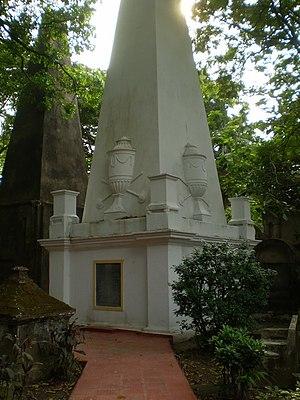
William Jones, né à Londres le 28 septembre 1746 et mort à Calcutta le 27 avril 1794, est un orientaliste et linguiste, fondateur en 1784 de la Société asiatique du Bengale, une des premières associations consacrées à l'étude scientifique des civilisations et langues orientales. Les Anglais lui attribuent à tort la découverte des similitudes entre le sanscrit et le grec et le latin déjà repérées par Gaston-Laurent Cœurdoux.
Le cimetière de Park Street de Calcutta est un cimetière chrétien datant du XVIIIᵉ siècle. Classé comme site protégé par l’Archaeological Survey of India [ASI], il est aujourd’hui un parc public.